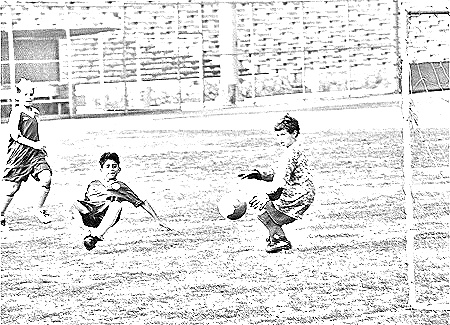
Portrait style: Sketch Portrait